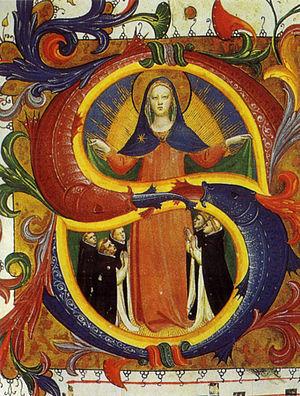
L'enluminure de la Renaissance désigne la production de manuscrits enluminés à la fin du XVᵉ siècle et au XVIᵉ siècle en Europe occidentale, influencée par les techniques de représentation et les motifs de la peinture de la Renaissance. Avec l'invention de l'imprimerie, la peinture dans les livres ne disparait pas brutalement et persiste dans certains manuscrits de luxe, voire dans certains ouvrages imprimés. Les enlumineurs de l'époque utilisent les techniques de représentation en perspective ainsi que les thèmes iconographiques propres à la période. Cantonnée à des ouvrages de luxe, cette production diminue au cours de la seconde moitié du XVIᵉ siècle avec la concurrence de plus en plus grande de la gravure.